Helsinki Finland Temple

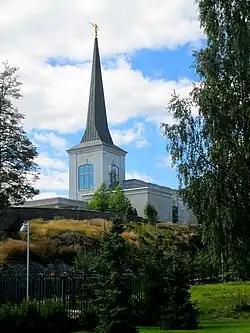

The Helsinki Finland Temple is the 124th operating temple of the Church of Jesus Christ of Latter-day Saints (LDS Church). Unlike the church's regular meetinghouses, where weekly worship services are held and visitors are welcome, the temple is open only to church members who hold a current temple recommend.